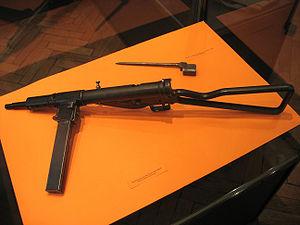
Martial Brigouleix, né le 24 avril 1903 à Ambrugeat, est un militant socialiste, résistant français, fusillé le 2 octobre 1943 au Mont-Valérien.
Les terrains de parachutage creusois sont des terrains homologués par les services alliés durant la Seconde Guerre mondiale, destinés à recevoir les livraisons d'armes et matériel par parachutages.
Le Sten est un pistolet-mitrailleur britannique des années 1940.
Le pistolet-mitrailleur, aussi appelé mitraillette, est une arme à feu individuelle à tir automatique utilisant une cartouche de pistolet.